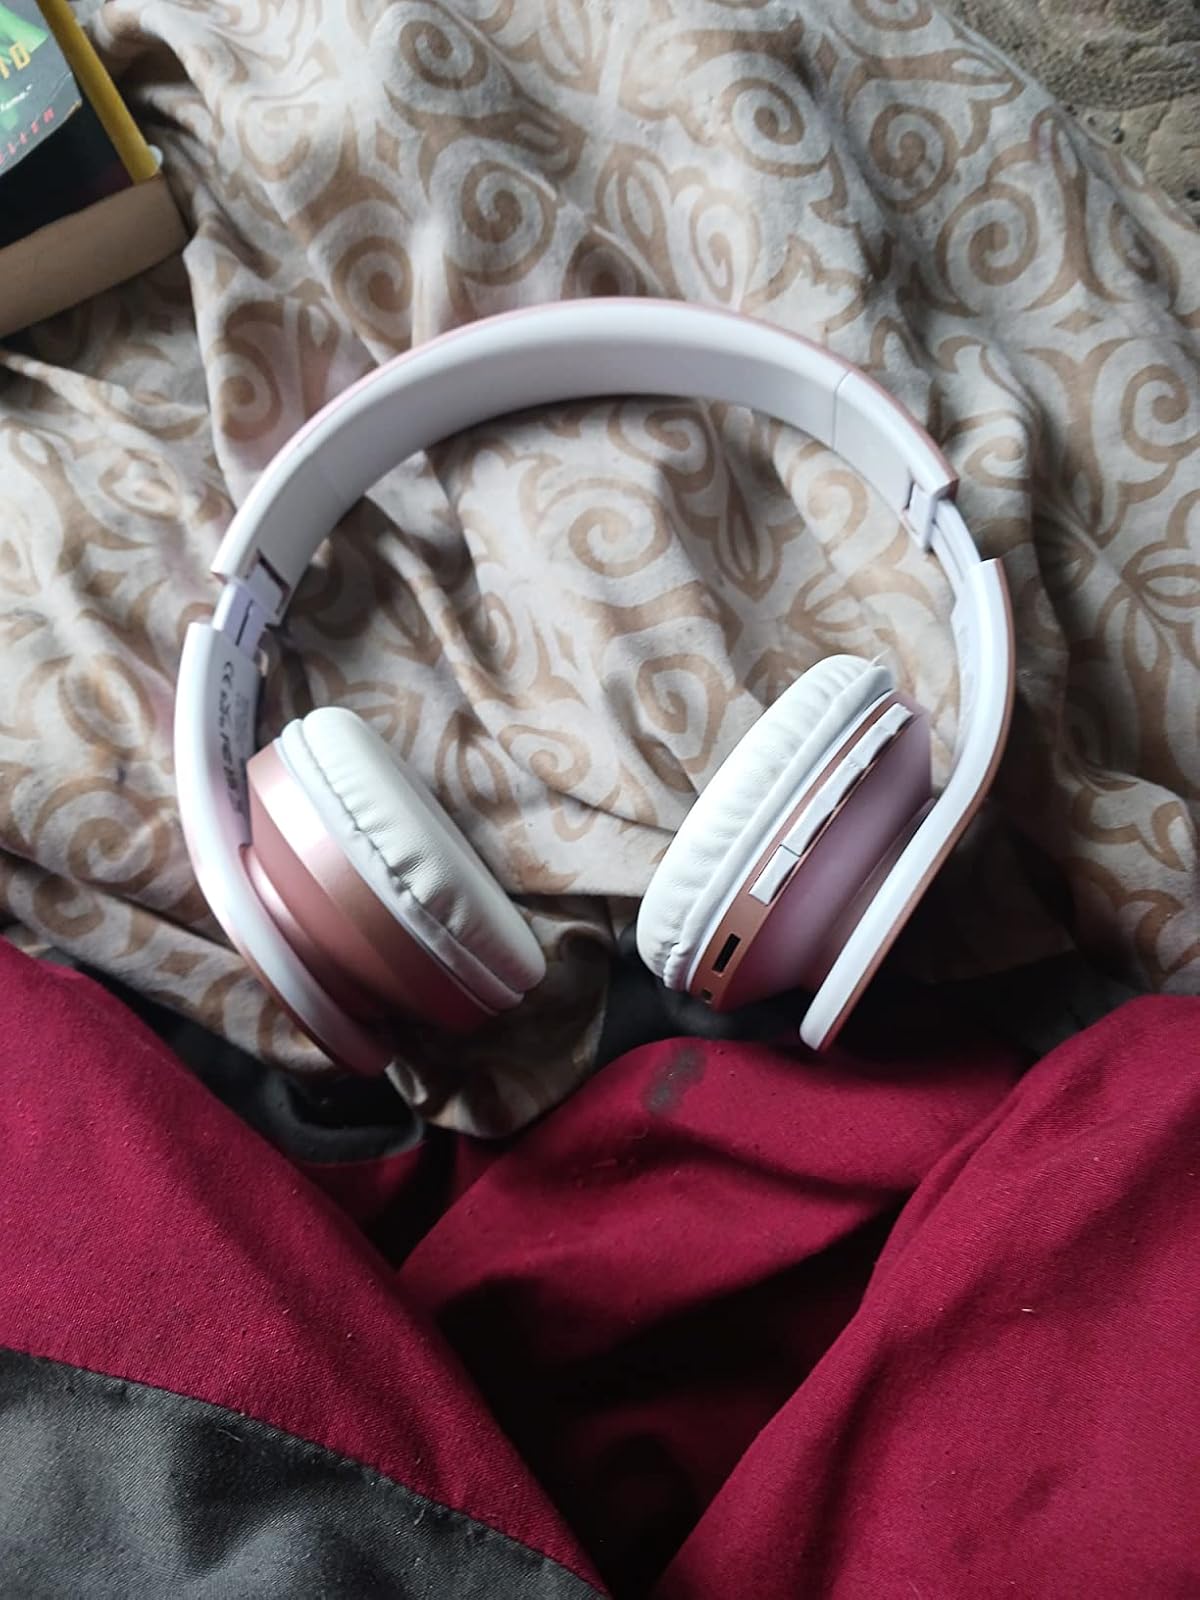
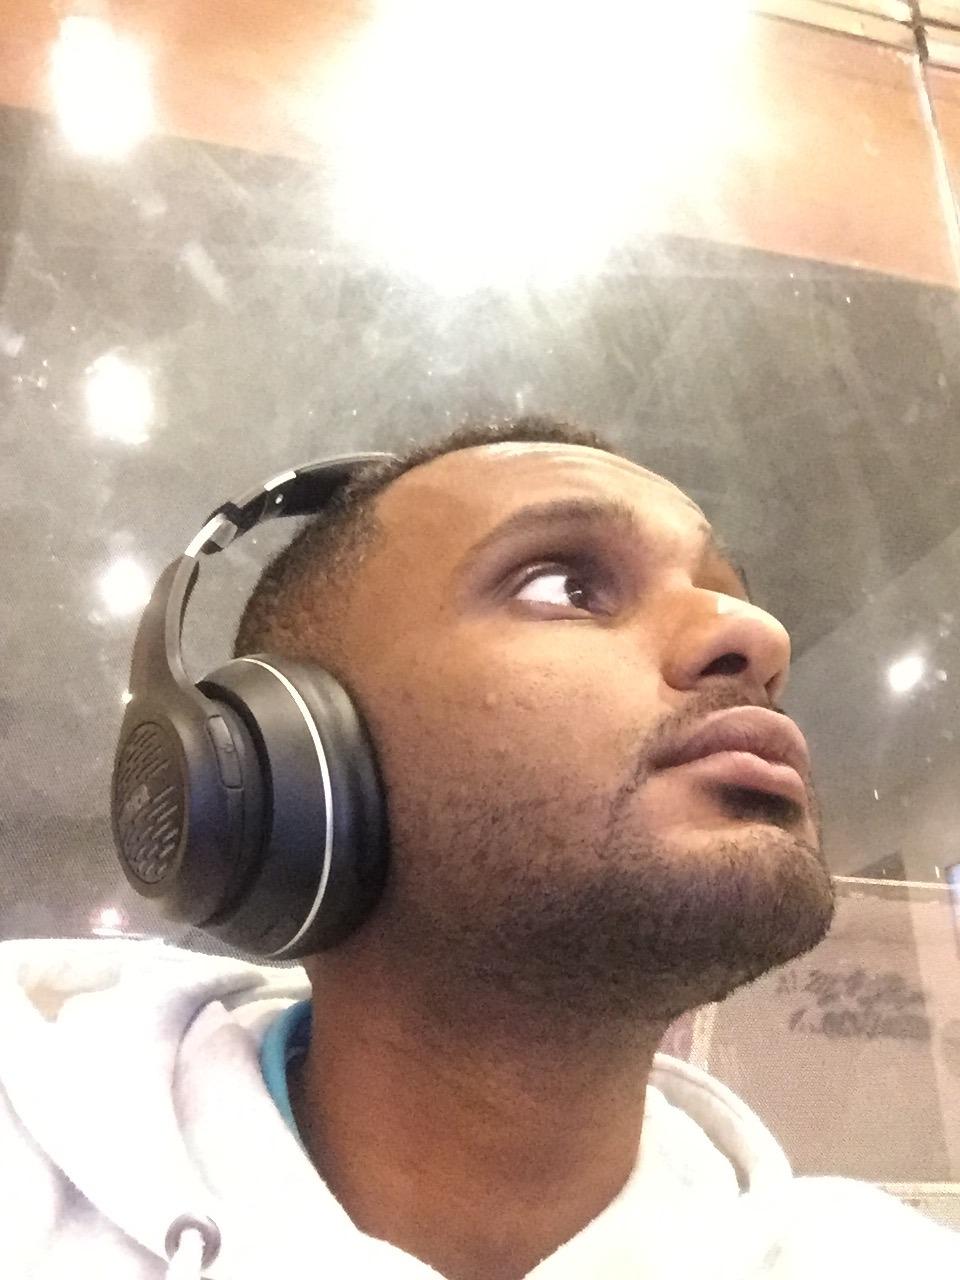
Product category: headphones
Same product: no